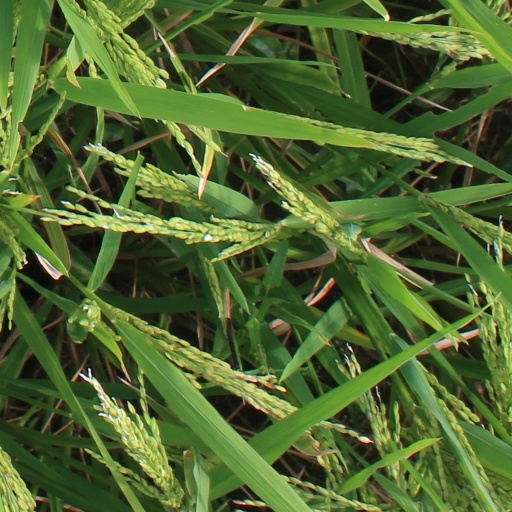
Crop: rice